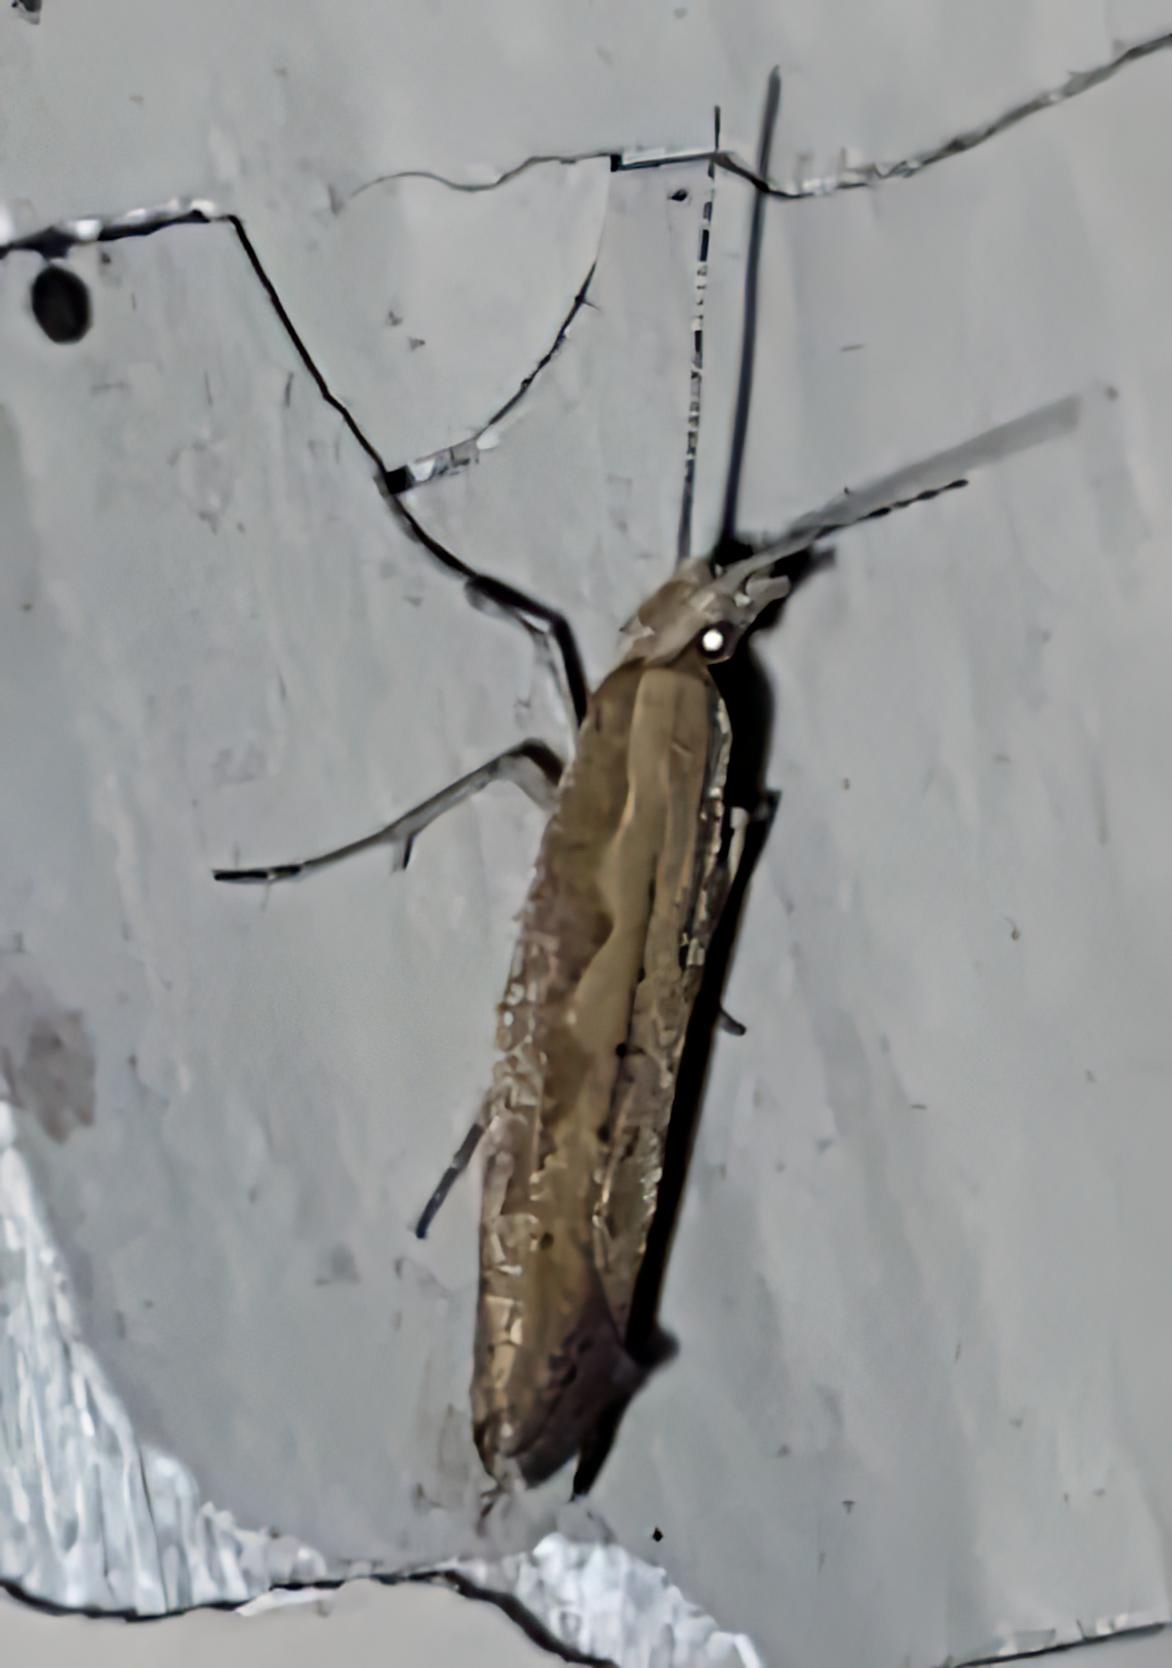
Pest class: diamondback_moth